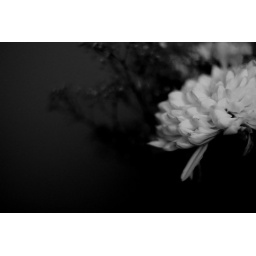
white flower against black